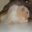
Label: hamster